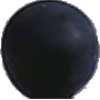
Label: Grape Blue 1